Vayigash

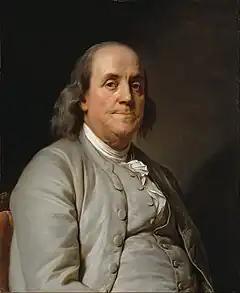
Franklin

Nachmanides taught that Joseph did not show favoritism to his own family in distributing food during the famine. Naḥmanides read Genesis 47:12, “And Joseph sustained his father, and his brethren, and all his father's household, with bread, "according to the want of their little ones",” to mean that Joseph gave his own family what they needed and no more.